Vanmeter Church Street House

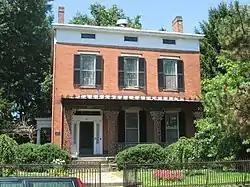
Front of the house

The Vanmeter Church Street House is a historic house located along Church Street in Chillicothe, Ohio, United States. Built in 1848 in the Greek Revival style of architecture, it was erected by farmer William H. Thompson. Just eight years after its completion, the house was bought by Whig Party politician John I. Vanmeter, a Virginia native who had lived in Ross County for thirty years. After serving in both the Ohio House of Representatives and the Ohio Senate during the 1830s, Vanmeter served a single term in the United States House of Representatives from 1843 to 1845.